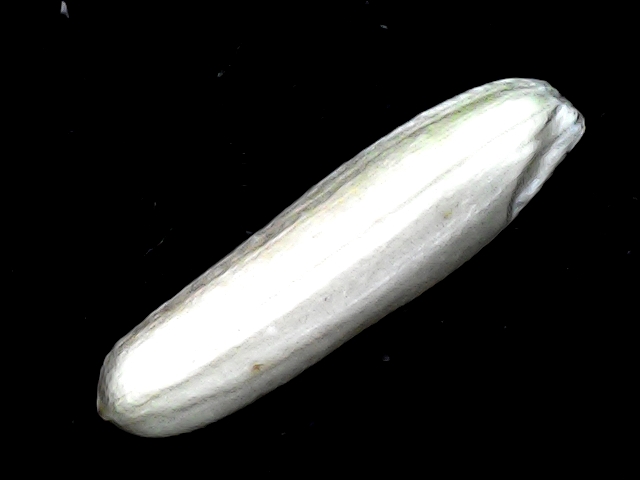
Rice variety: BD57